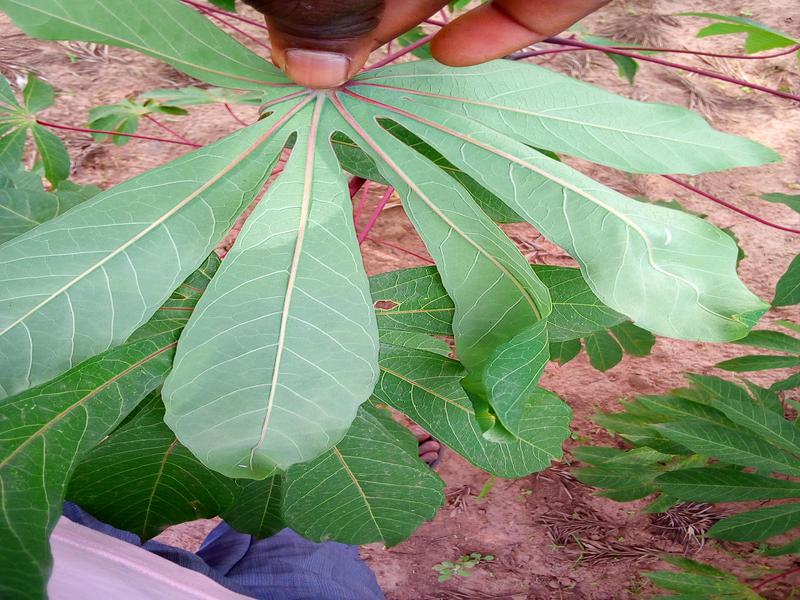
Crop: cassava
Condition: healthy